Answer in natural language. Which object is closer to Television (highlighted by a red box), black colour tv stand (highlighted by a blue box) or black wooden dresser (highlighted by a green box)? Choose between the following options: black colour tv stand (highlighted by a blue box) or black wooden dresser (highlighted by a green box)
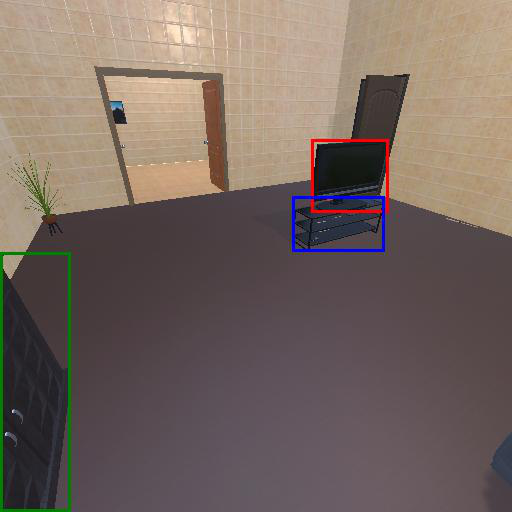
<answer>black colour tv stand (highlighted by a blue box)</answer>